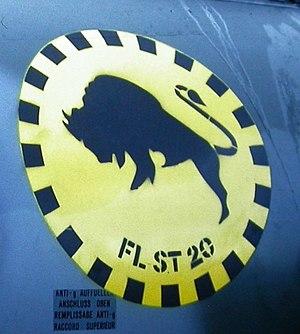
Les Forces aériennes suisses sont, avec les forces terrestres, l'une des deux branches des forces armées suisses.